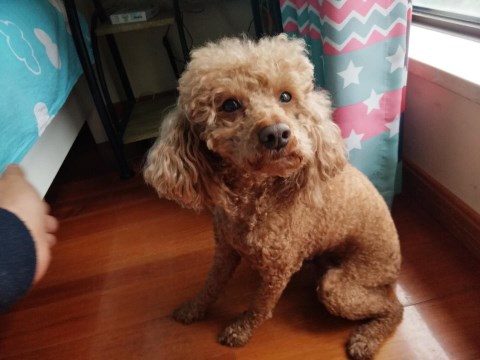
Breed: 7449-n000128-teddy